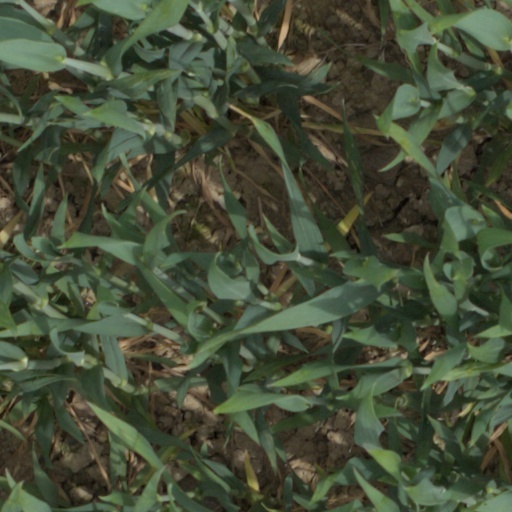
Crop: wheat